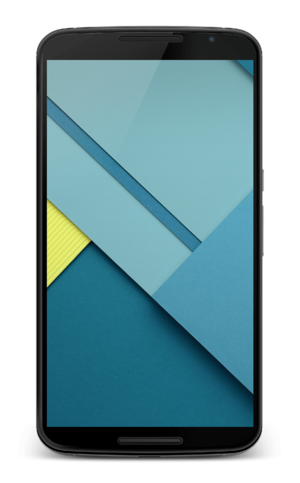
Le Nexus 6 est un smartphone codéveloppé par Google et par Motorola.
Google Nexus est une gamme d'appareils tournant sous le système Android produit par Google en coopération avec différents constructeurs. Les modèles Nexus n'ont pas de surcouche constructeur ou de surcouche opérateur, et ont un chargeur d'amorçage facilement déverrouillable pour permettre plus de développement et de modifications système. Les modèles Nexus sont les premiers modèles Android à recevoir les mises à jour du système. Le Galaxy Nexus sorti en novembre 2011 est l'un des smartphones recommandés par l'Android Open Source Project pour Android. Les derniers modèles dans la série sont le Nexus 4 sorti en novembre 2012, le Nexus 5, disponible depuis le 31 octobre 2013, et le Nexus 6, sorti en novembre 2014. Les deux premiers smartphones étaient coproduits par Google et LG, tandis que le Nexus 6 est fabriqué par Motorola. Les premières tablettes furent la Nexus 7, fabriquée par Asus et la Nexus 10 produite par Samsung. Elles furent remplacées en novembre 2014 par la Nexus 9, fabriquée par HTC. Il existe également des smartphones d'autres constructeurs Android, ayant une variante Google Play Edition, sans surcouches constructeurs, tout comme les Nexus.